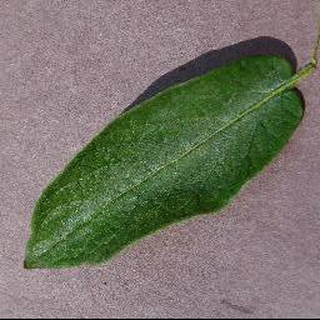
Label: healthy_potato